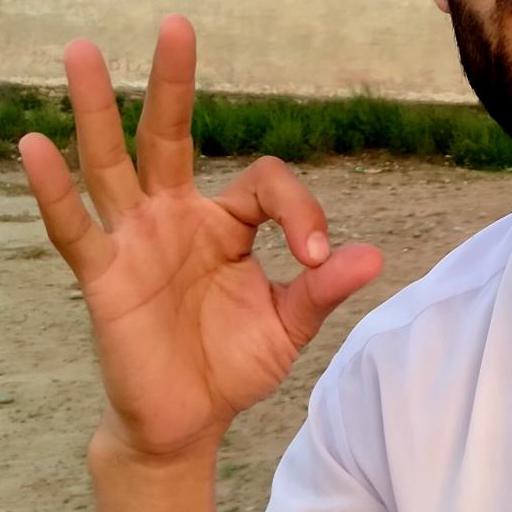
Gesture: ok